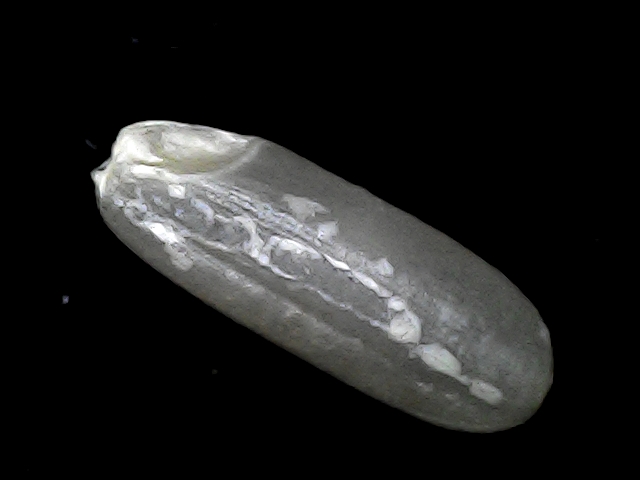
Rice variety: BD30